Huddersfield

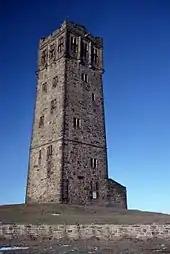
The Victoria Tower at Castle Hill

Huddersfield Caribbean Carnival in mid-July, begins with a procession from the Hudawi Cultural Centre in Hillhouse, through the town centre to Greenhead Park where troupes display their costumes on stage. Caribbean food, fairground rides and various stalls and attractions are available. A "young blud" stage presents Hip Hop, UK garage, RnB and bassline.